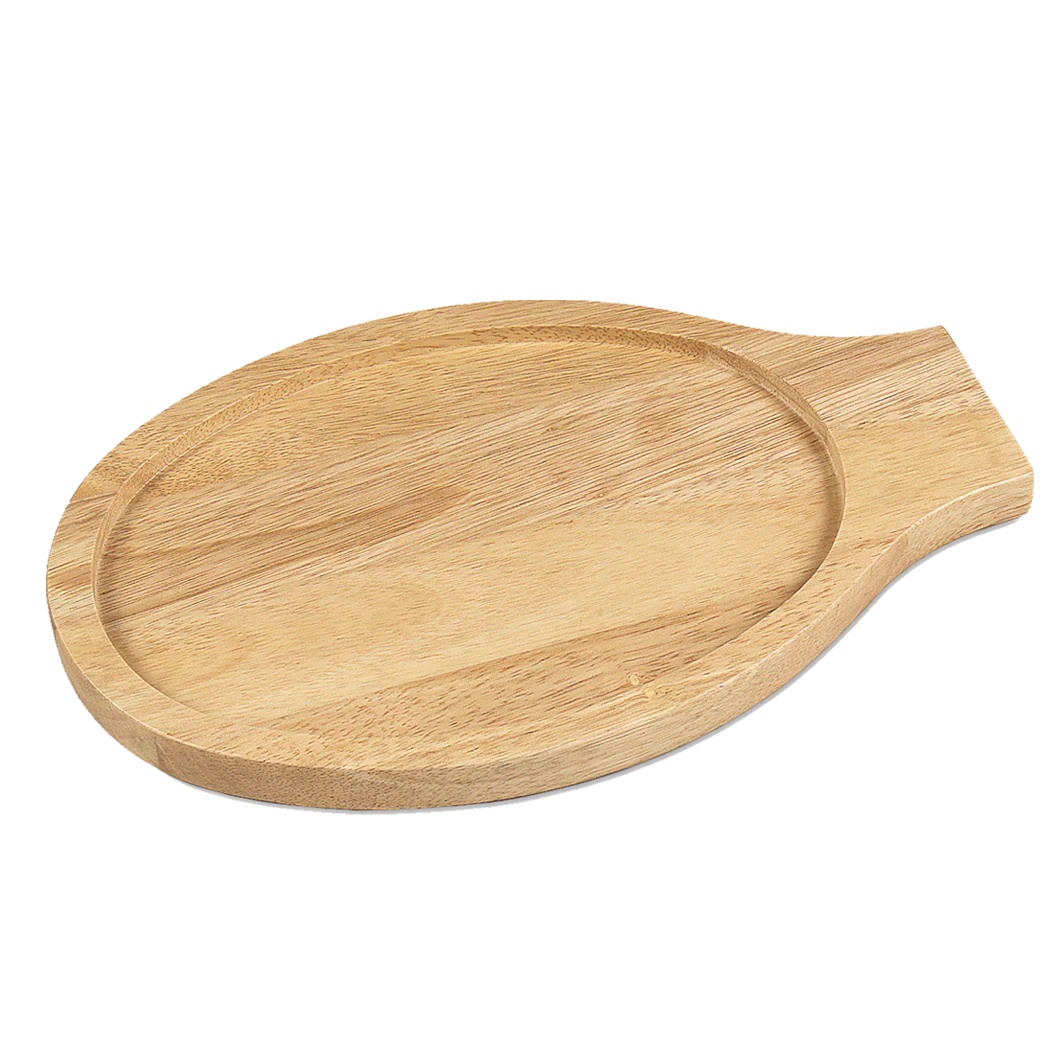
Browne - Wood Serving Trivet Underliner, Oval, 12.5x7.8"/31.8x19.8cm
Wood Serving Trivet Protect table from damage Fits cast iron platters # 573720 and 573722O perating temperature up to 200°F/93°C Vendor: Browne SKU: 573723
Brand: Limolin
Category: Home & Garden > Kitchen & Dining > Tableware > Trivets